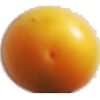
Label: Cherry Wax Yellow 1